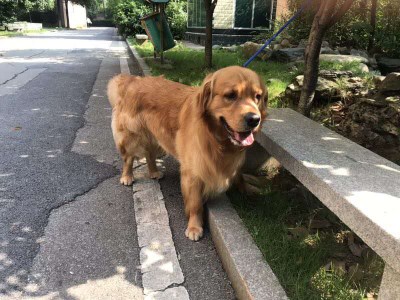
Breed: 5355-n000126-golden_retriever